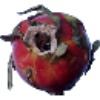
Label: red_pitahaya